The Love Bug

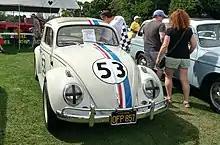
One of the original cars used during the filming of "The Love Bug"

Before the film entered production, the titular car was not specified as a Volkswagen Beetle, and Disney set up a casting call for a dozen cars to audition. In the lineup, there were a few Toyotas, a TVR, a handful of Volvos, an MG and a pearl white Volkswagen Beetle. The Volkswagen Beetle was chosen as it was the only one that elicited the crew to reach out and pet it.